List of international cricket five-wicket hauls by Waqar Younis

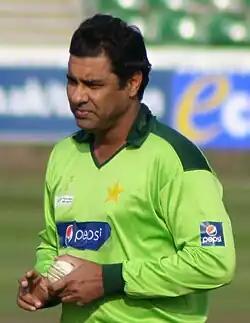
A man wearing Pakistani national cricket team ODI uniform with a cricket ball in his left hand, prepares to bowl during a net.

Waqar Younis, a retired Pakistani cricketer, took 35 five-wicket hauls during his career in international cricket. In cricket, a five-wicket haul (also known as a "five–for" or "fifer") refers to a bowler taking five or more wickets in a single innings. This is regarded as a notable achievement, , only 54 bowlers have taken 15 or more five-wicket hauls at international level in their cricketing careers. A right-arm fast bowler who represented his country between 1989 and 2003, the BBC described Waqar as "one of the most feared fast bowlers in recent cricketing history", while former Pakistan captain Imran Khan said that Waqar was "a thinking cricketer and, at his peak, he was the most destructive bowler the game had seen". The cricket almanack "Wisden" noted his "pace and swing", and named him one of their Cricketers of the Year in 1992. Waqar was inducted into the ICC Hall of Fame on 9 December 2013.